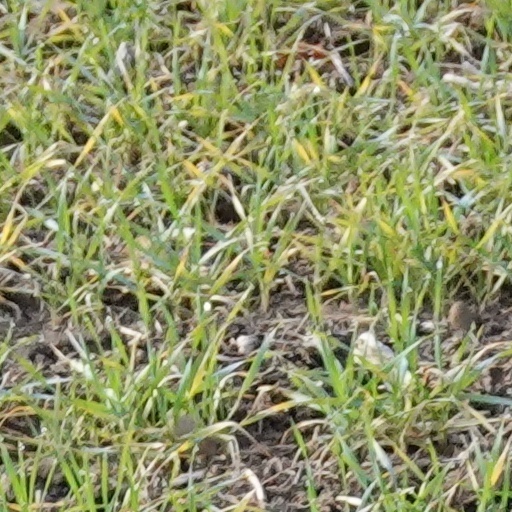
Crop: wheat